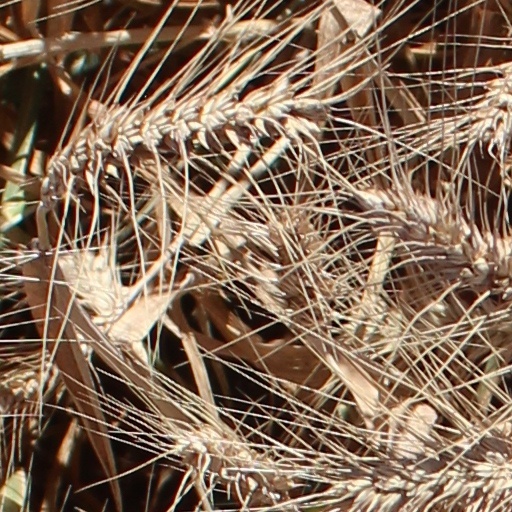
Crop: wheat